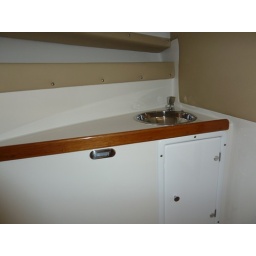
Fresh water sink in cabin